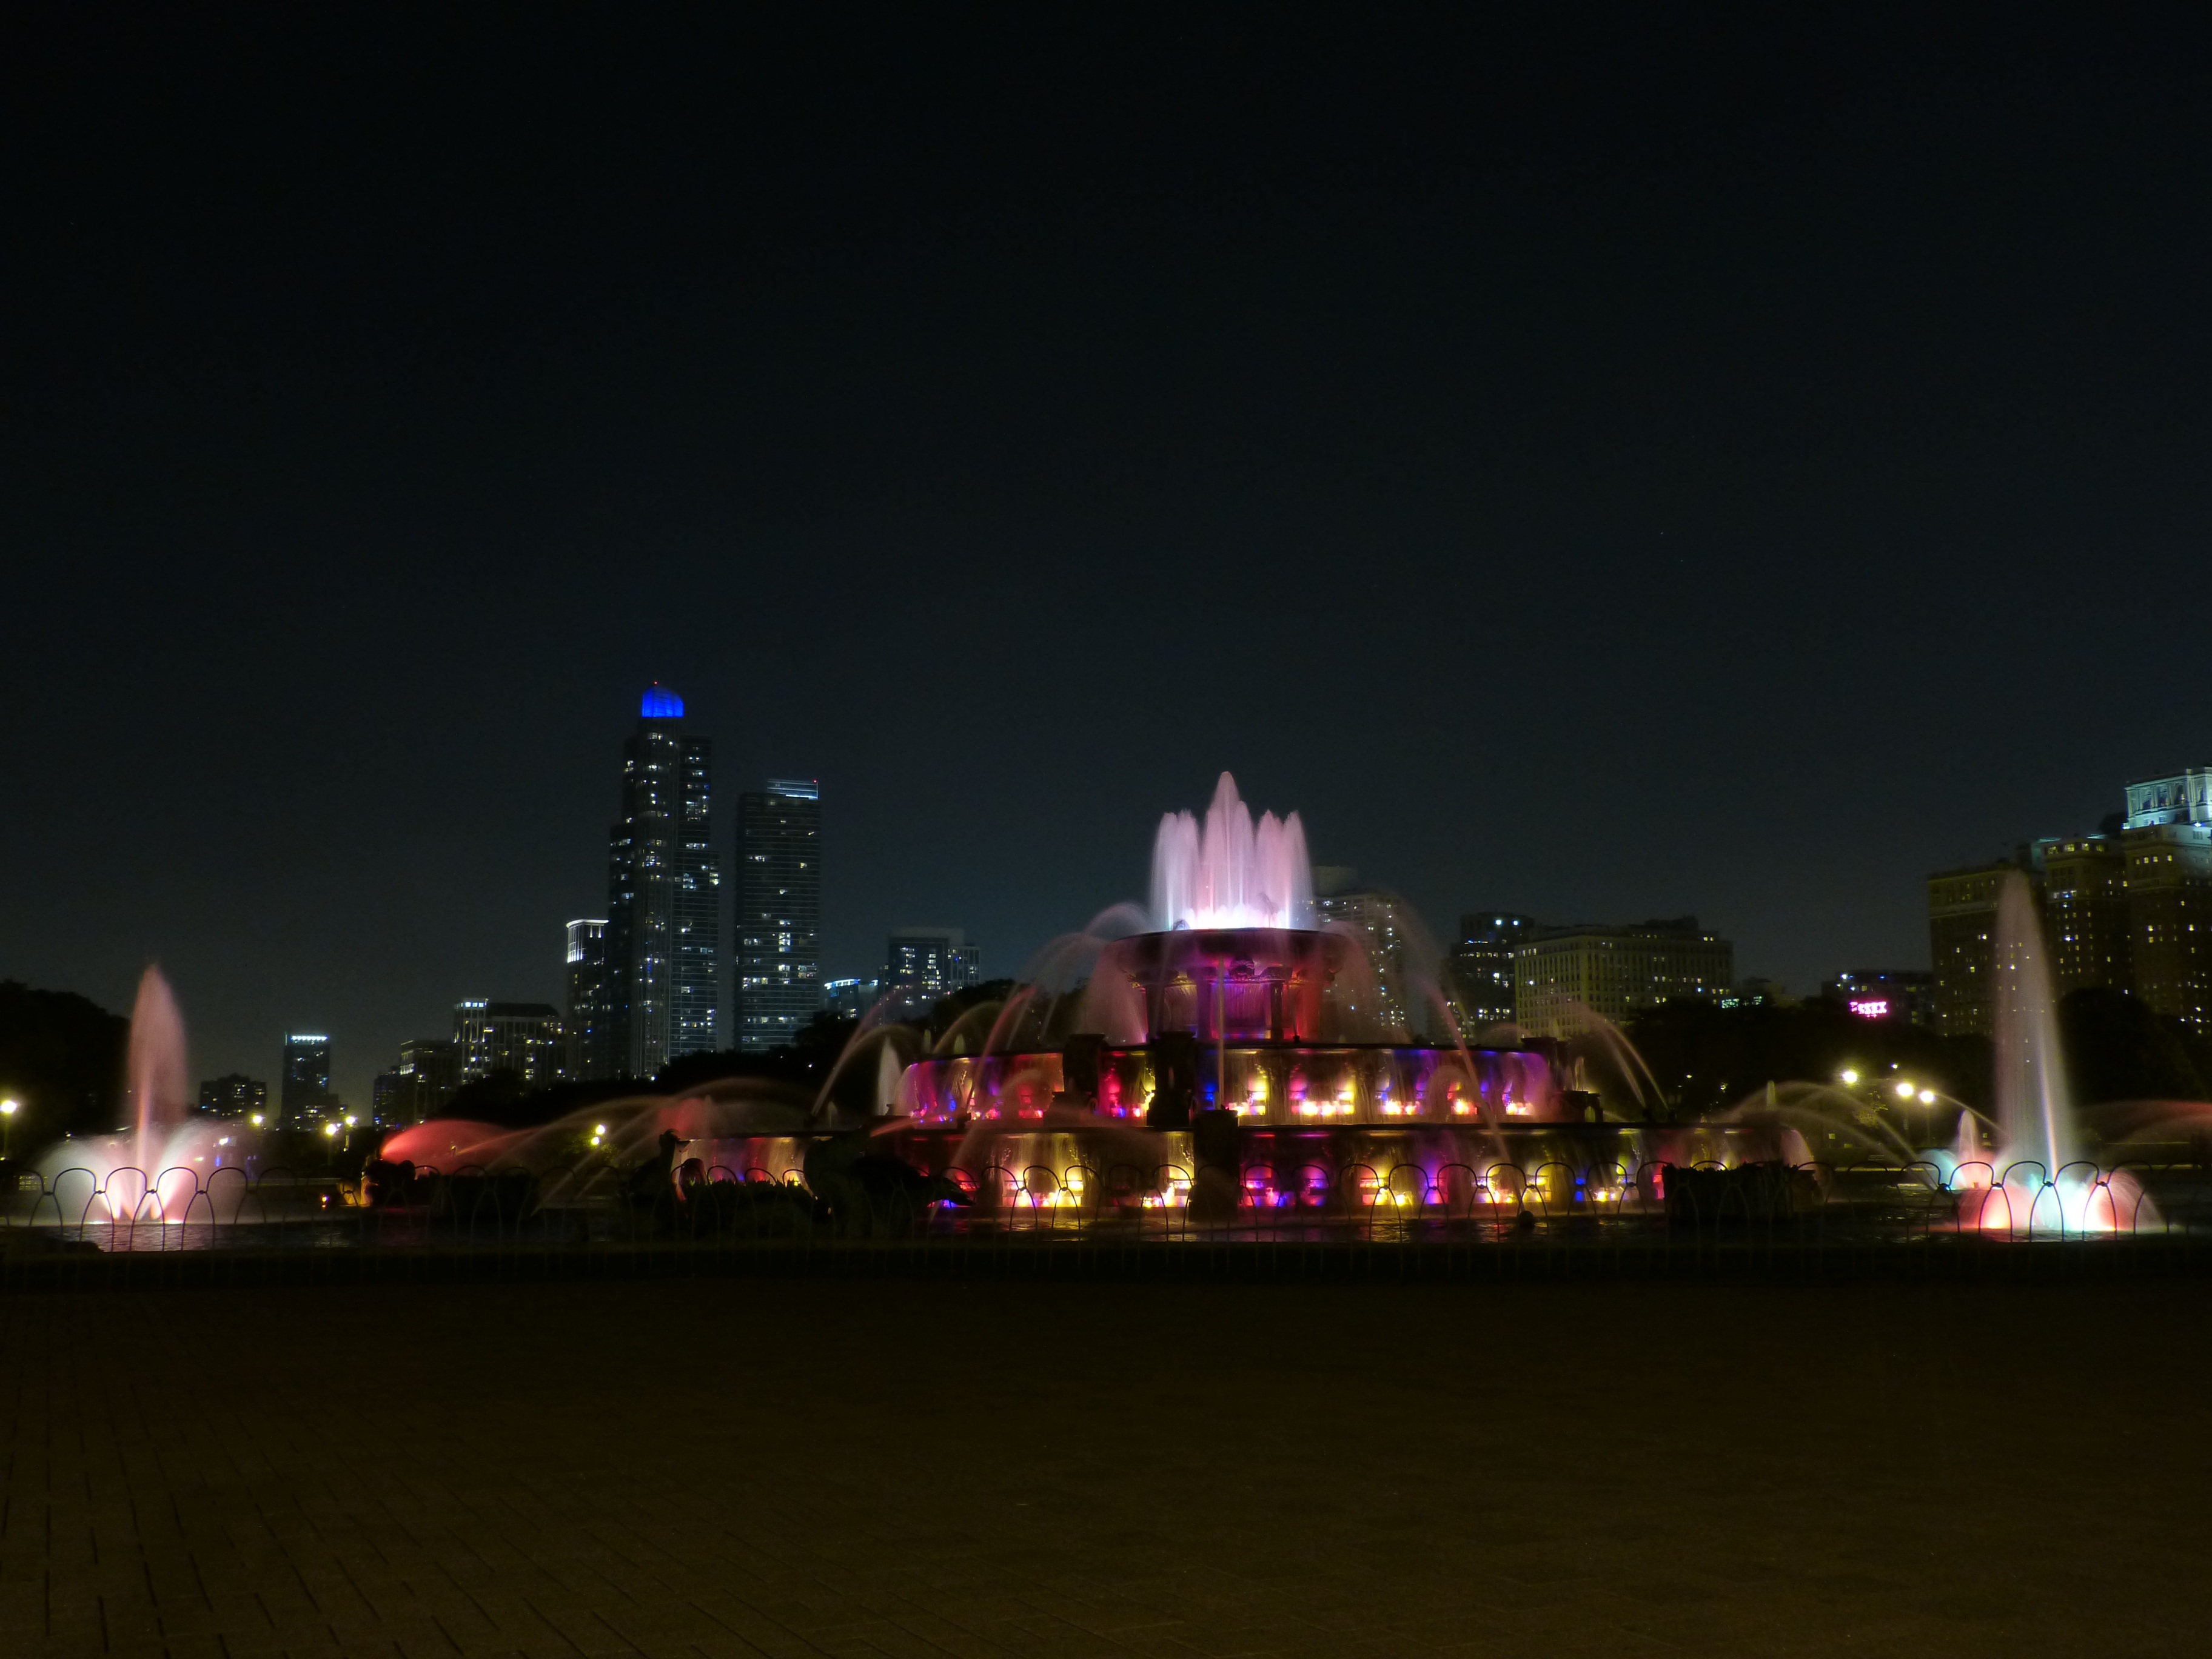
water, light, skyline, night, city, skyscraper, cityscape, downtown, tourist, dusk, evening, reflection, landmark, chicago, darkness, colorful, lighting, place, fountain, scene, metropolis, human settlement